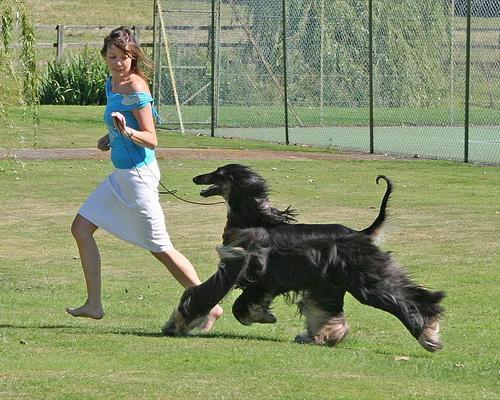
Afghan_hound